Narcisse-Fortunat Belleau

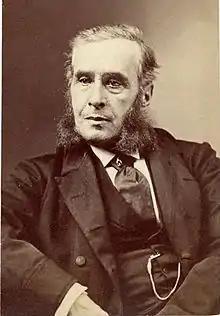
Belleau 1880

Sir Narcisse-Fortunat Belleau (October 20, 1808 – September 14, 1894) was a Canadian politician who served as the first Lieutenant Governor of Quebec. Prior to Canadian Confederation, he served as the leader of the Parti bleu in Canada East.